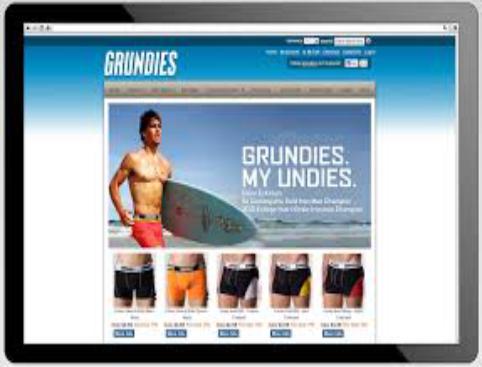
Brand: Grundies
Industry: Clothes